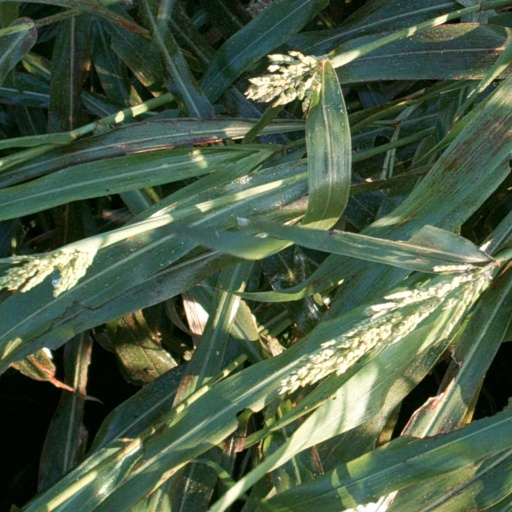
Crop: sorghum